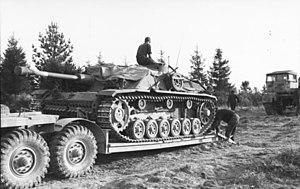
Un Transporteur de char est un véhicule militaire lourd adapté en puissance et en aménagement de portage pour transporter des chars de combat.